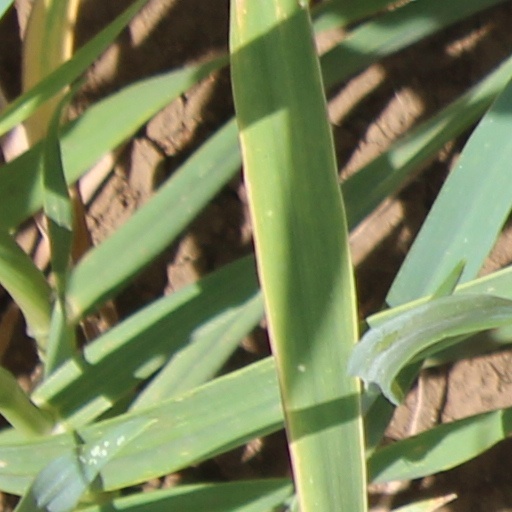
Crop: wheat